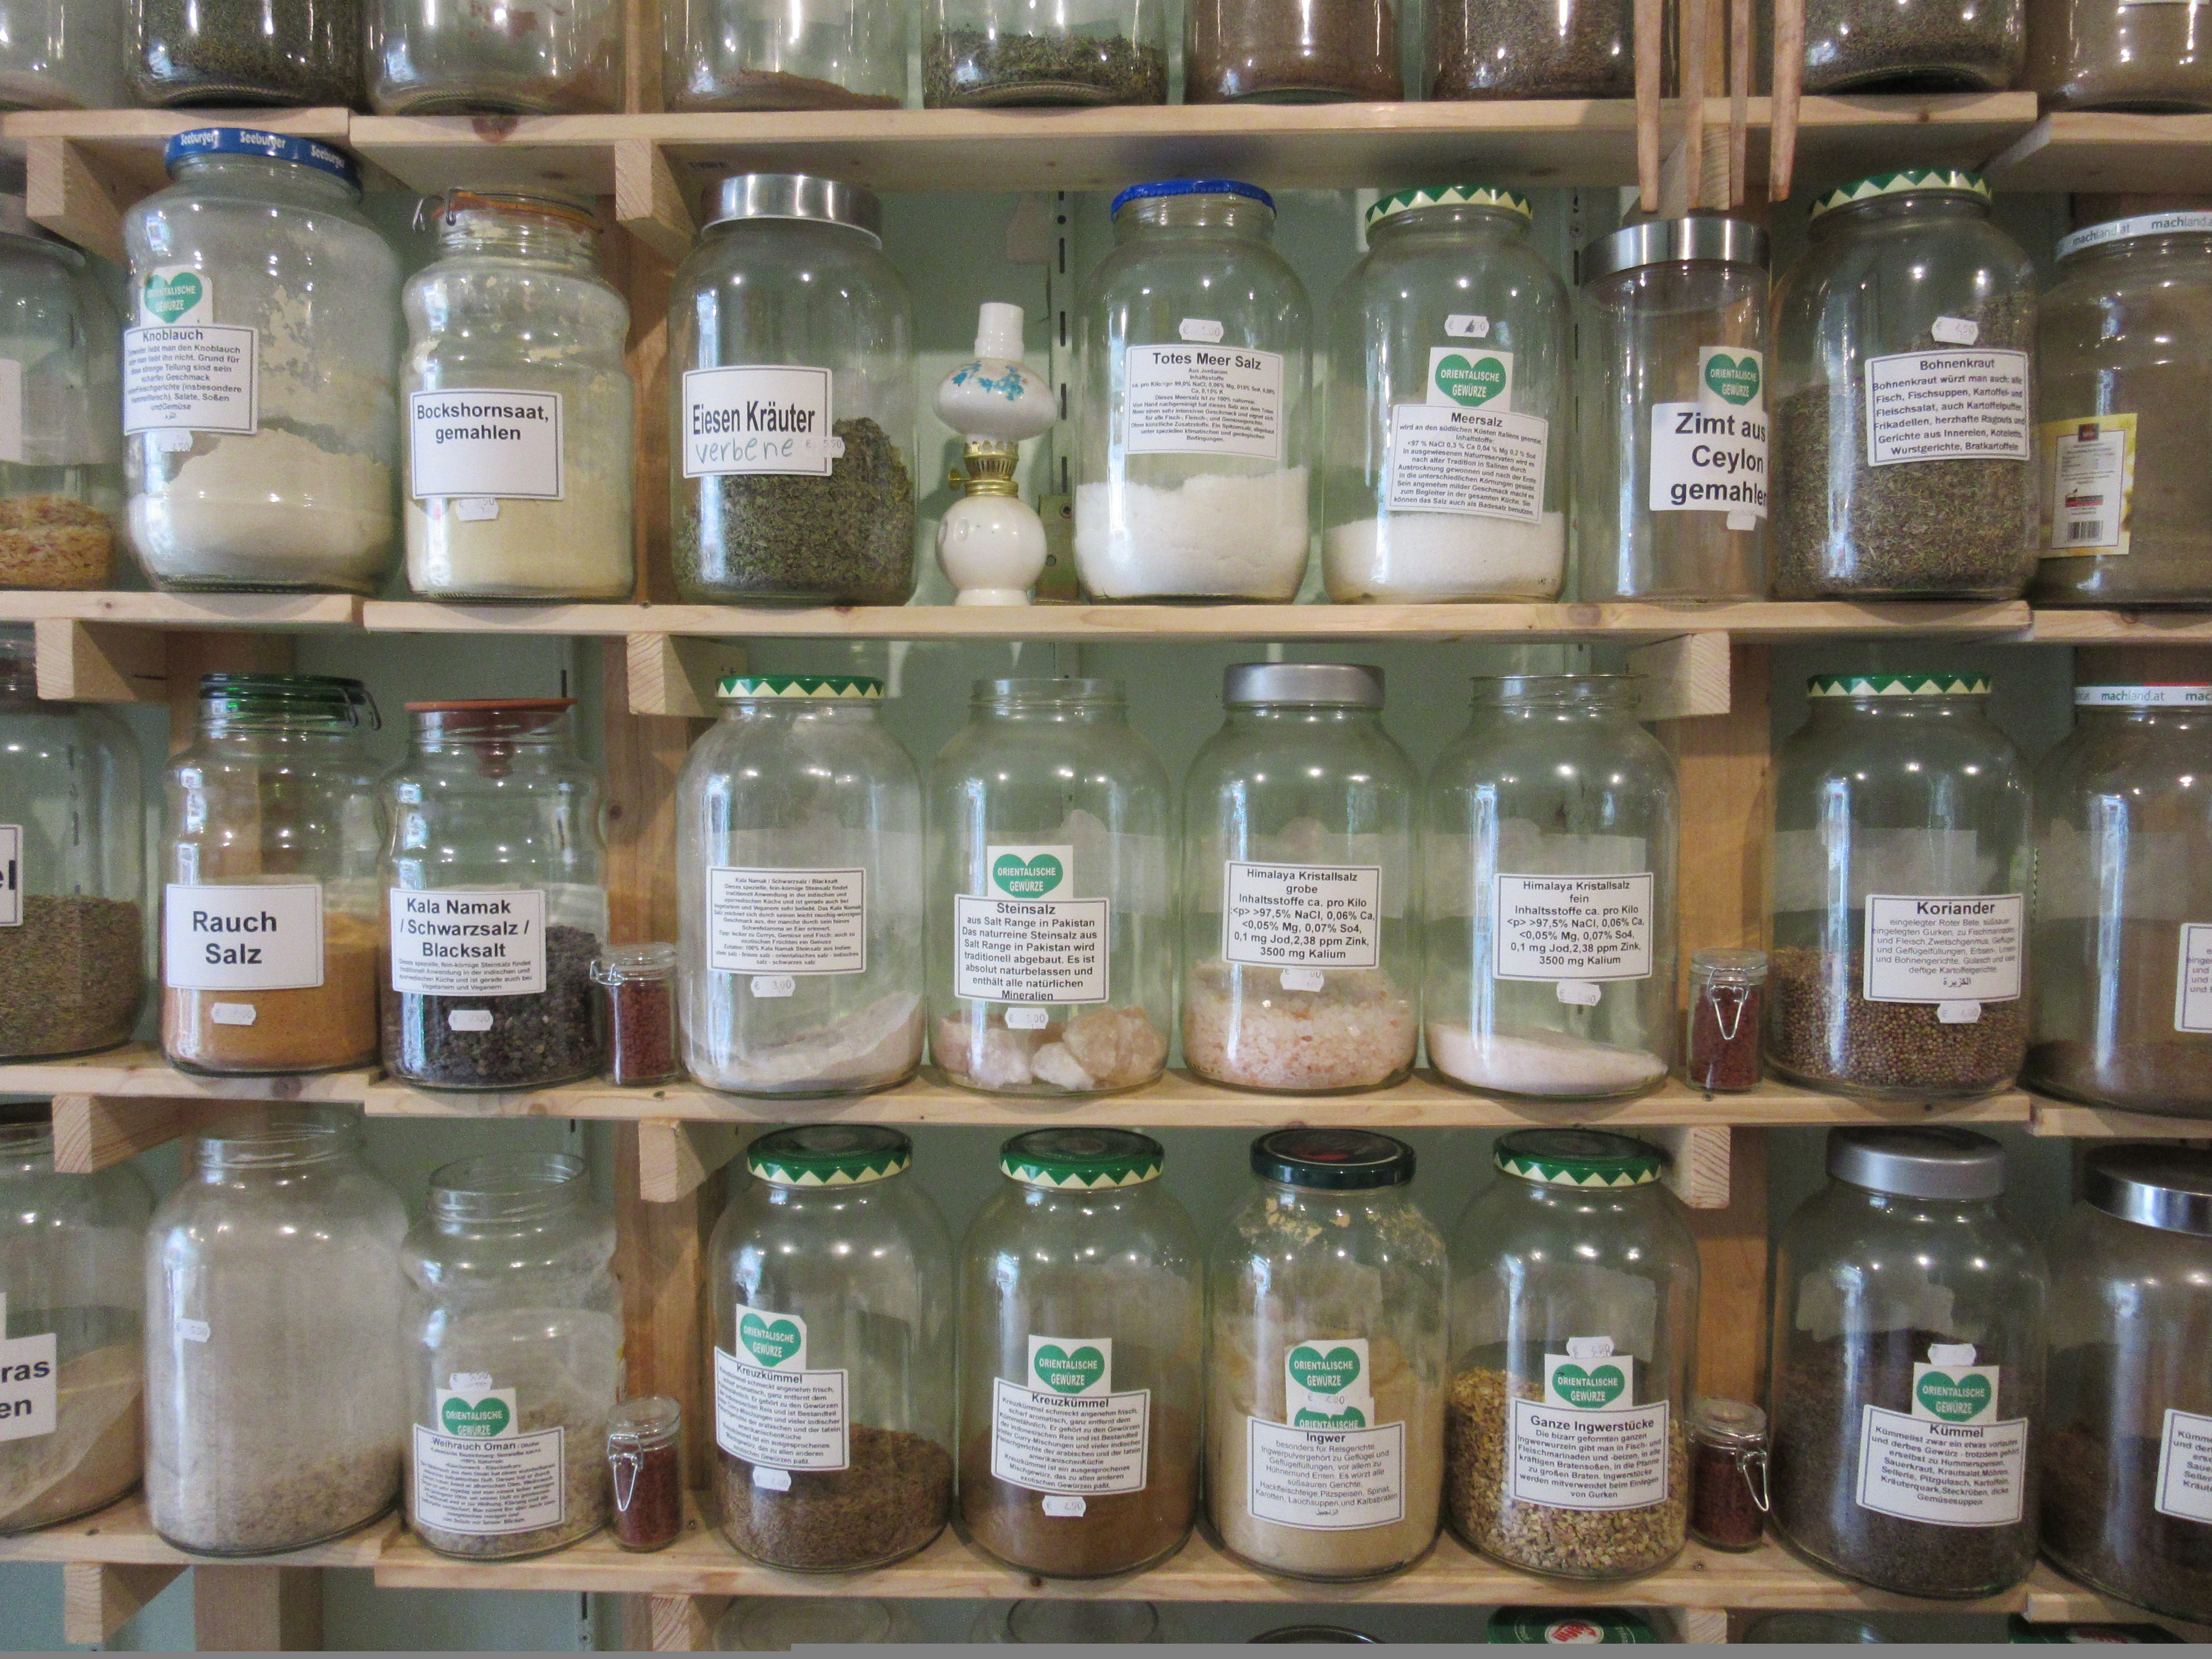
water, music, drink, bottle, business, product, glasses, spices, shelves, selection, distilled beverage